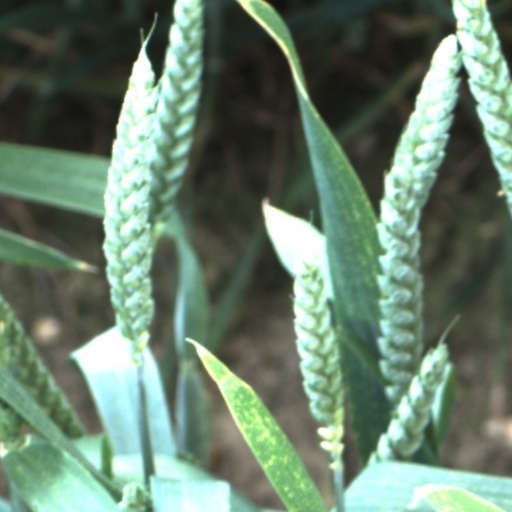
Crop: wheat